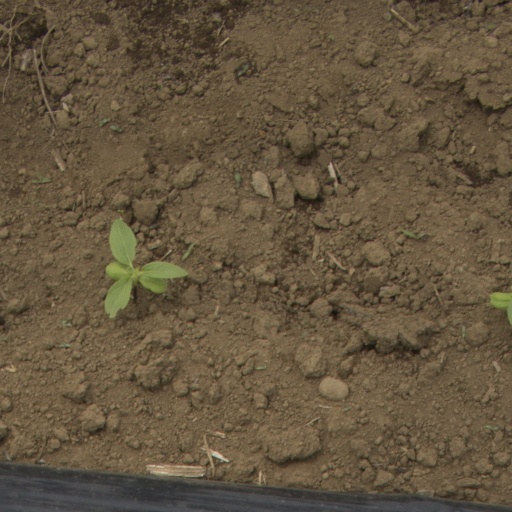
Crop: Jerusalem artichoke